Kevin Hammond (singer-songwriter)

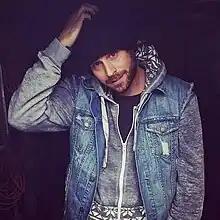
Kevin Hammond in Pennsylvania, 2017

Kevin Richard Hammond (born February 7, 1985) is an American singer-songwriter. His debut EP 'Kevin Hammond' peaked at #34 on Billboard's Heat Seekers album charts on December 5, 2009, also placing 7th in the West North Central region and 10th in the Mountain region. Hammond is known musically for his ability to seamlessly switch between a high falsetto and a full-bodied vocal register.